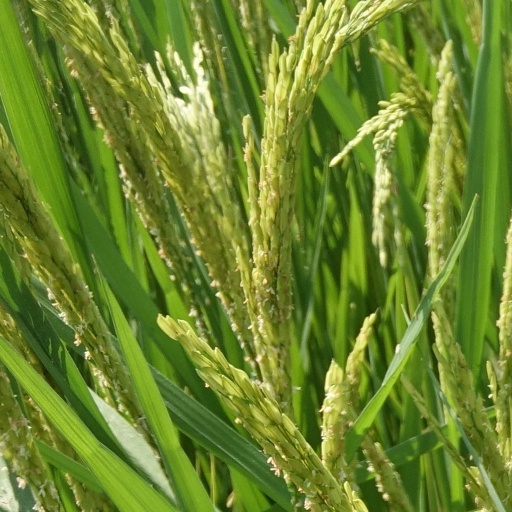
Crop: rice